TNA World Championship

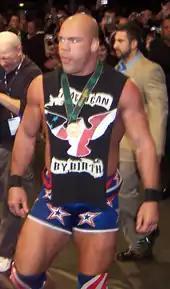
Inaugural champion Kurt Angle

TNA Wrestling was formed as NWA: Total Nonstop Action in May 2002. Later that same year, TNA was granted control over the NWA World Heavyweight and World Tag Team Championships by the National Wrestling Alliance (NWA) governing body; subsequently becoming an official NWA territory as NWA-TNA. On June 19, 2002, NWA-TNA held its first show; a weekly pay-per-view event. The main event of the telecast was a twenty-man Gauntlet for the Gold match in which 20 men sought to throw each other over the top rope and down to the floor in order to eliminate others, until there were two men left who wrestle a standard singles match to become the first ever TNA-era NWA World Heavyweight Champion. Ken Shamrock defeated Malice to win the vacant championship with Ricky Steamboat as the guest referee at the event.